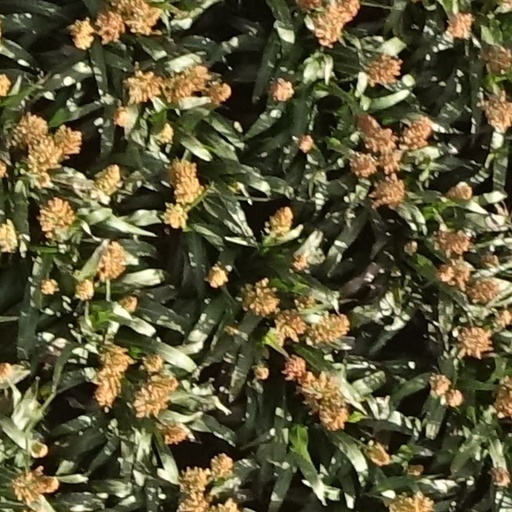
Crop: sorghum